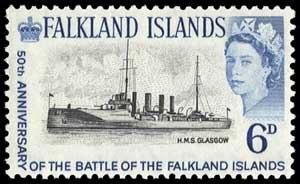
L'erreur du HMS Glasgow est un timbre-poste de 6 pence produit par erreur en 1964 par le gouvernement des Îles Falklands. La série officielle contient 4 timbres et commémore le 50ᵉ anniversaire de la bataille des Falklands.